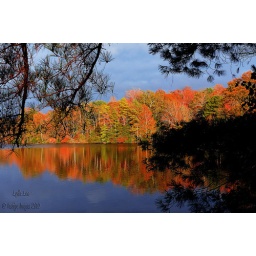
reflections of autumn trees in lake